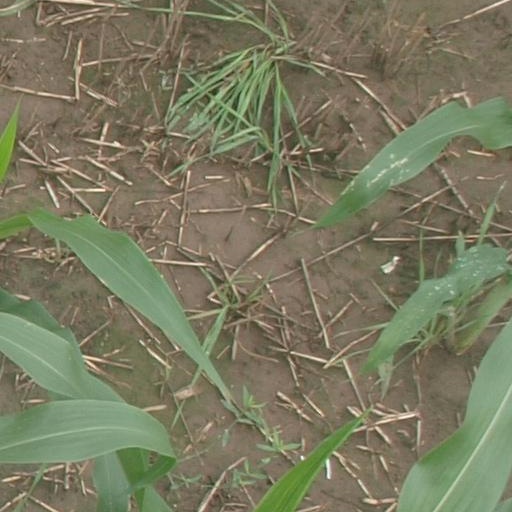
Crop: maize; corn